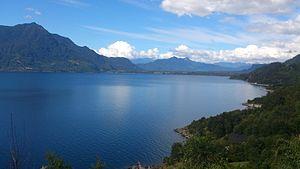
Le lac Ranco, en espagnol : lago Ranco, qui signifie « eaux vives » en mapudungun, est un lac situé à 887 kilomètres au sud de Santiago, dans la province de Ranco dans la XIVᵉ région de Los Rios. Il est par sa superficie, le quatrième plus grand lac du Chili. Il est bordé au sud par la commune du même nom.